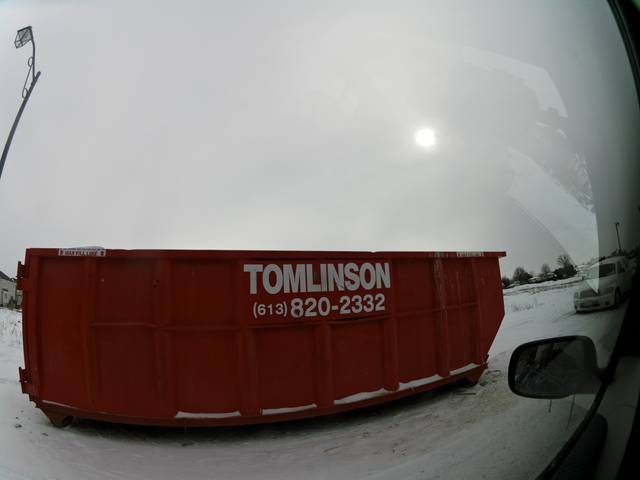
Region: Canada
Coordinates: 45.284, -75.92